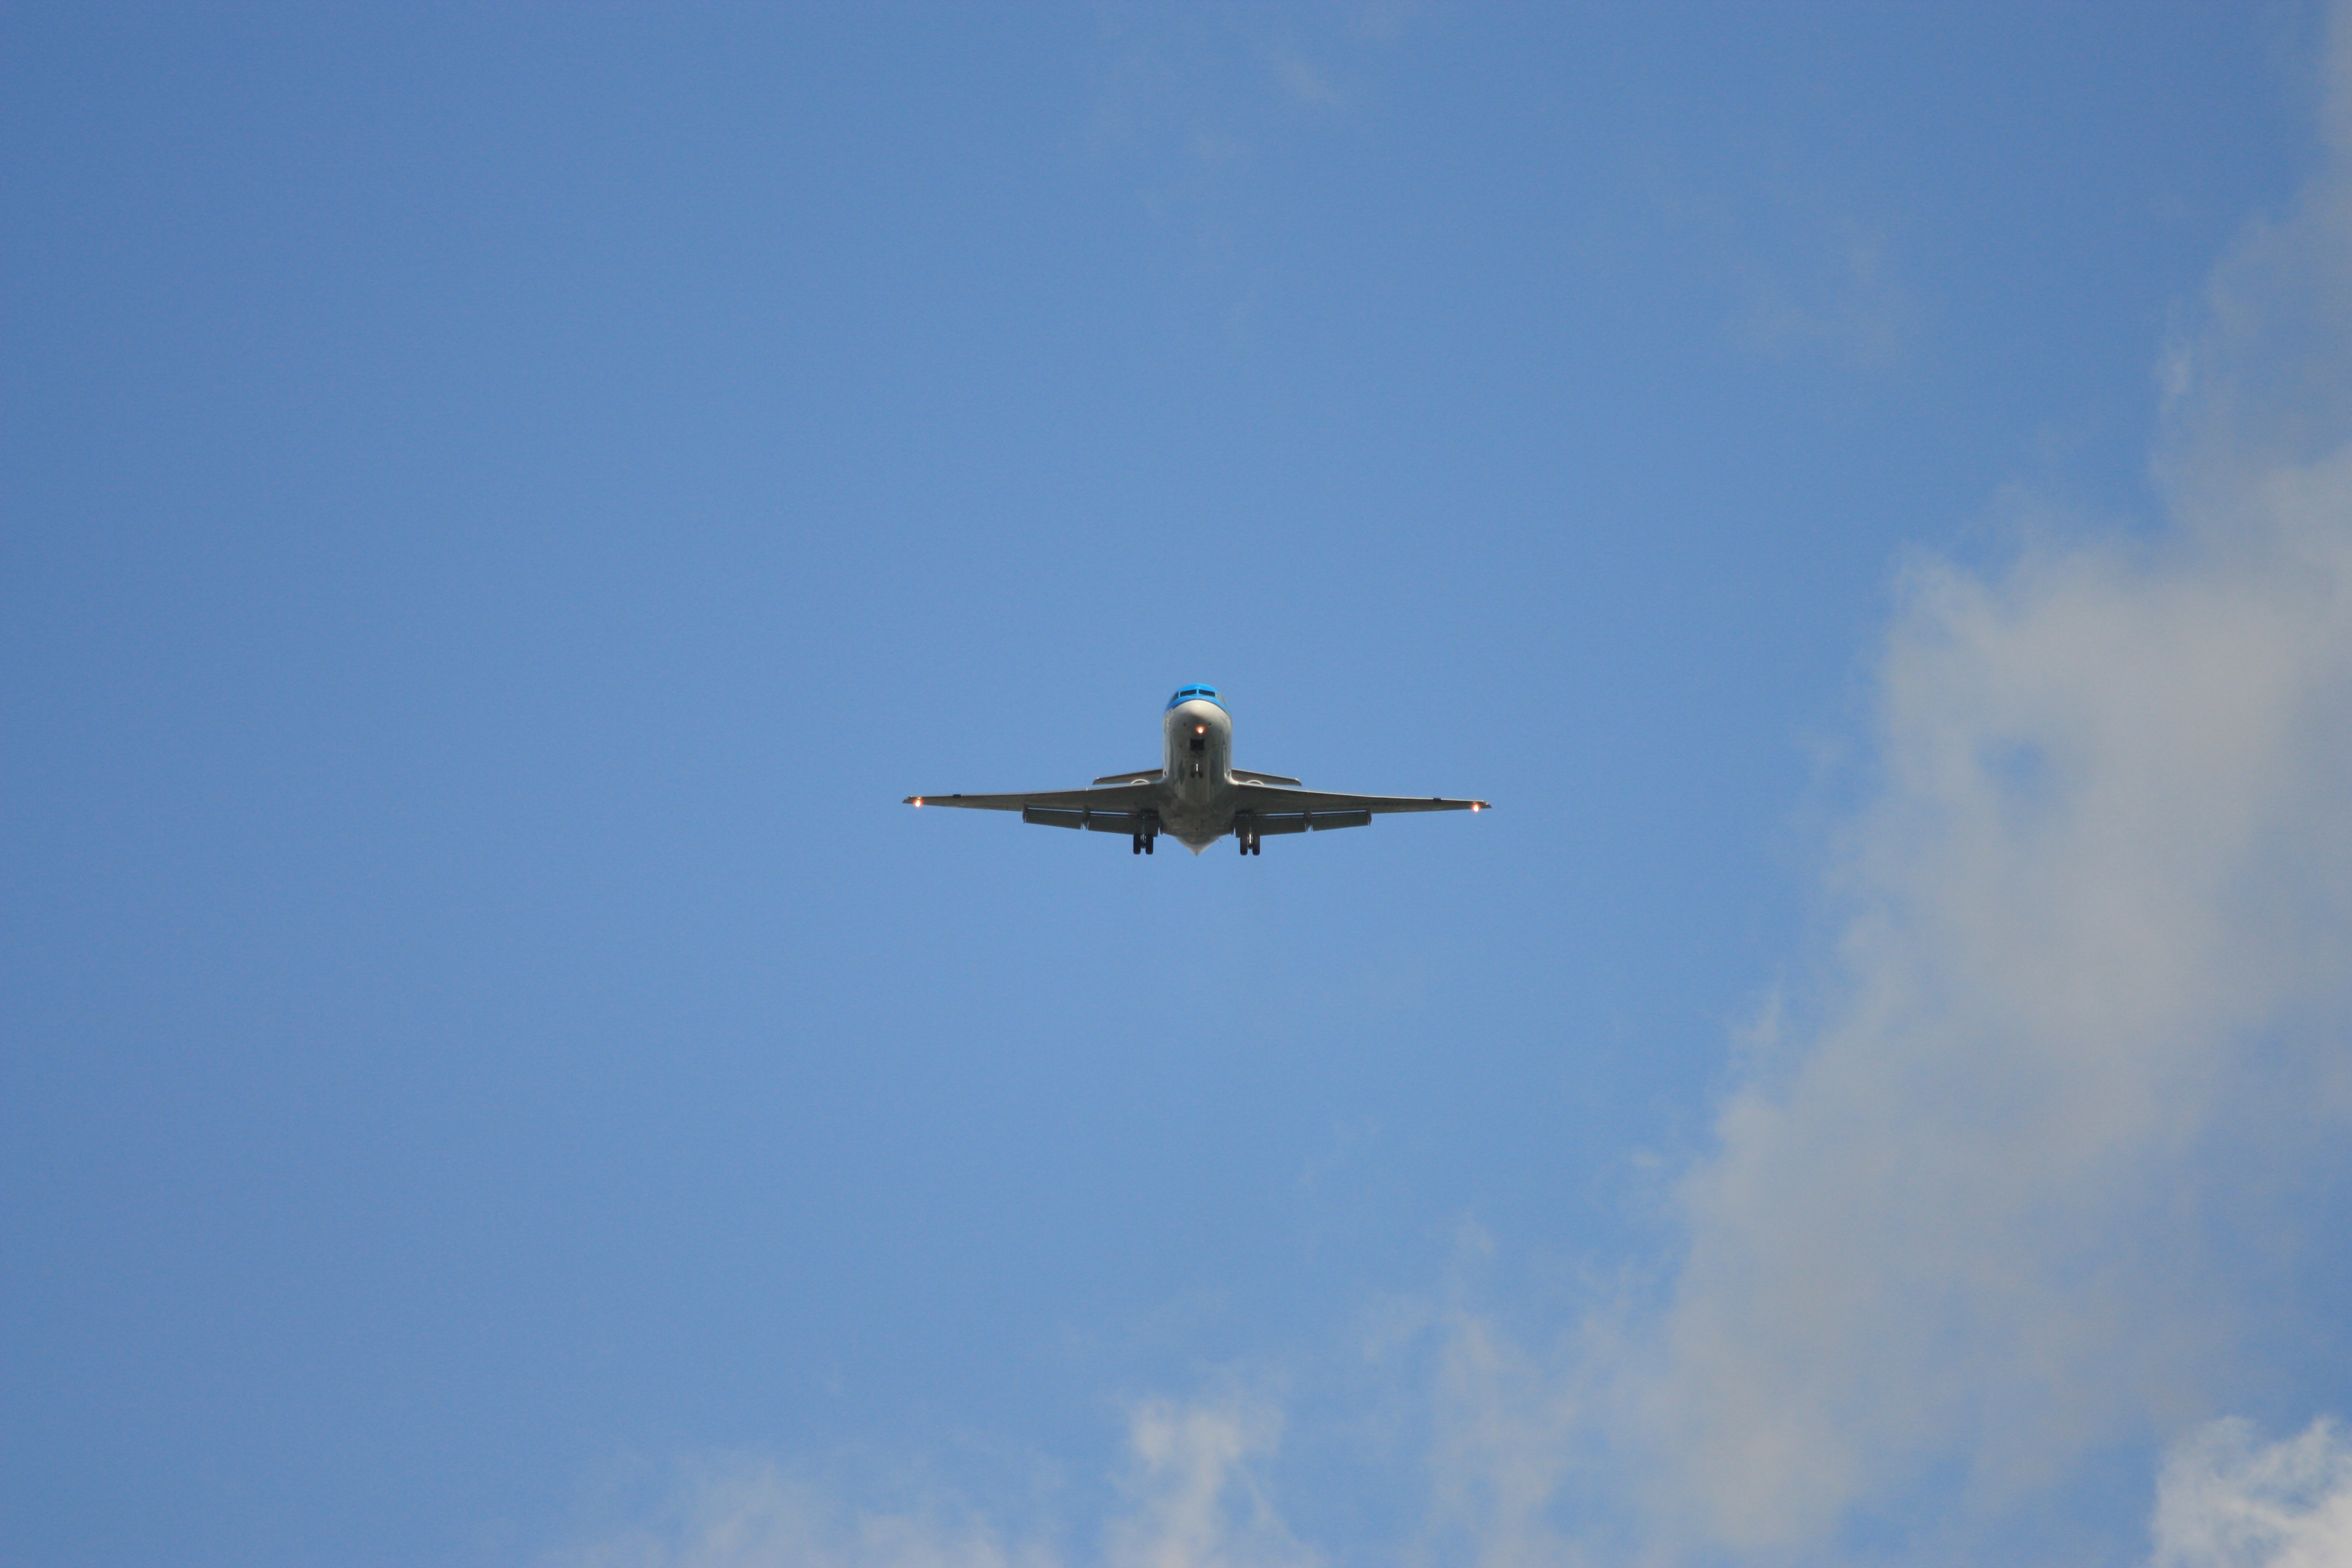
wing, sky, airplane, aircraft, vehicle, airline, aviation, flight, takeoff, air show, air force, aerobatics, air travel, atmosphere of earth